Atlantic Flight (1937 film)

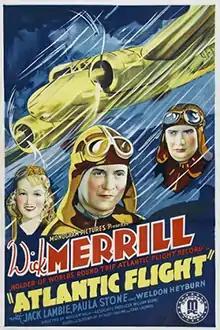
Theatrical release poster

Atlantic Flight is a 1937 American film made by Monogram Pictures chiefs Trem Carr and W. Ray Johnston who had just reformed the studio after having had a troubled merger for two years with Herbert J. Yates and Republic Pictures. This film was conceived as a low-budget feature meant to capitalize on Dick Merrill's and Jack Lambie's historic "Coronation Flight", which made them world-famous. Recreating the flight that made him famous, Dick Merrill, along with co-pilot Jack Lambie reprise their real-life roles as pilots.